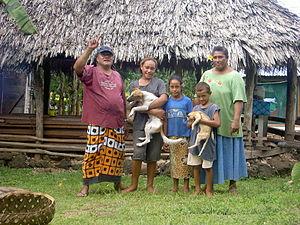
L'Océanie est un ensemble géographique dont les frontières sont discutées, mais qui regroupe généralement l'Australie, la Nouvelle-Guinée, la Mélanésie, la Micronésie et la Polynésie.